Propane

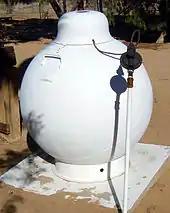
Domestic spherical steel pressure vessel for propane storage

Since it can be transported easily, it is a popular fuel for home heat and backup electrical generation in sparsely populated areas that do not have natural gas pipelines. In June 2023, Stanford researchers found propane combustion emitted detectable and repeatable levels of benzene that in some homes raised indoor benzene concentrations above well-established health benchmarks. The research also shows that gas and propane fuels appear to be the dominant source of benzene produced by cooking.